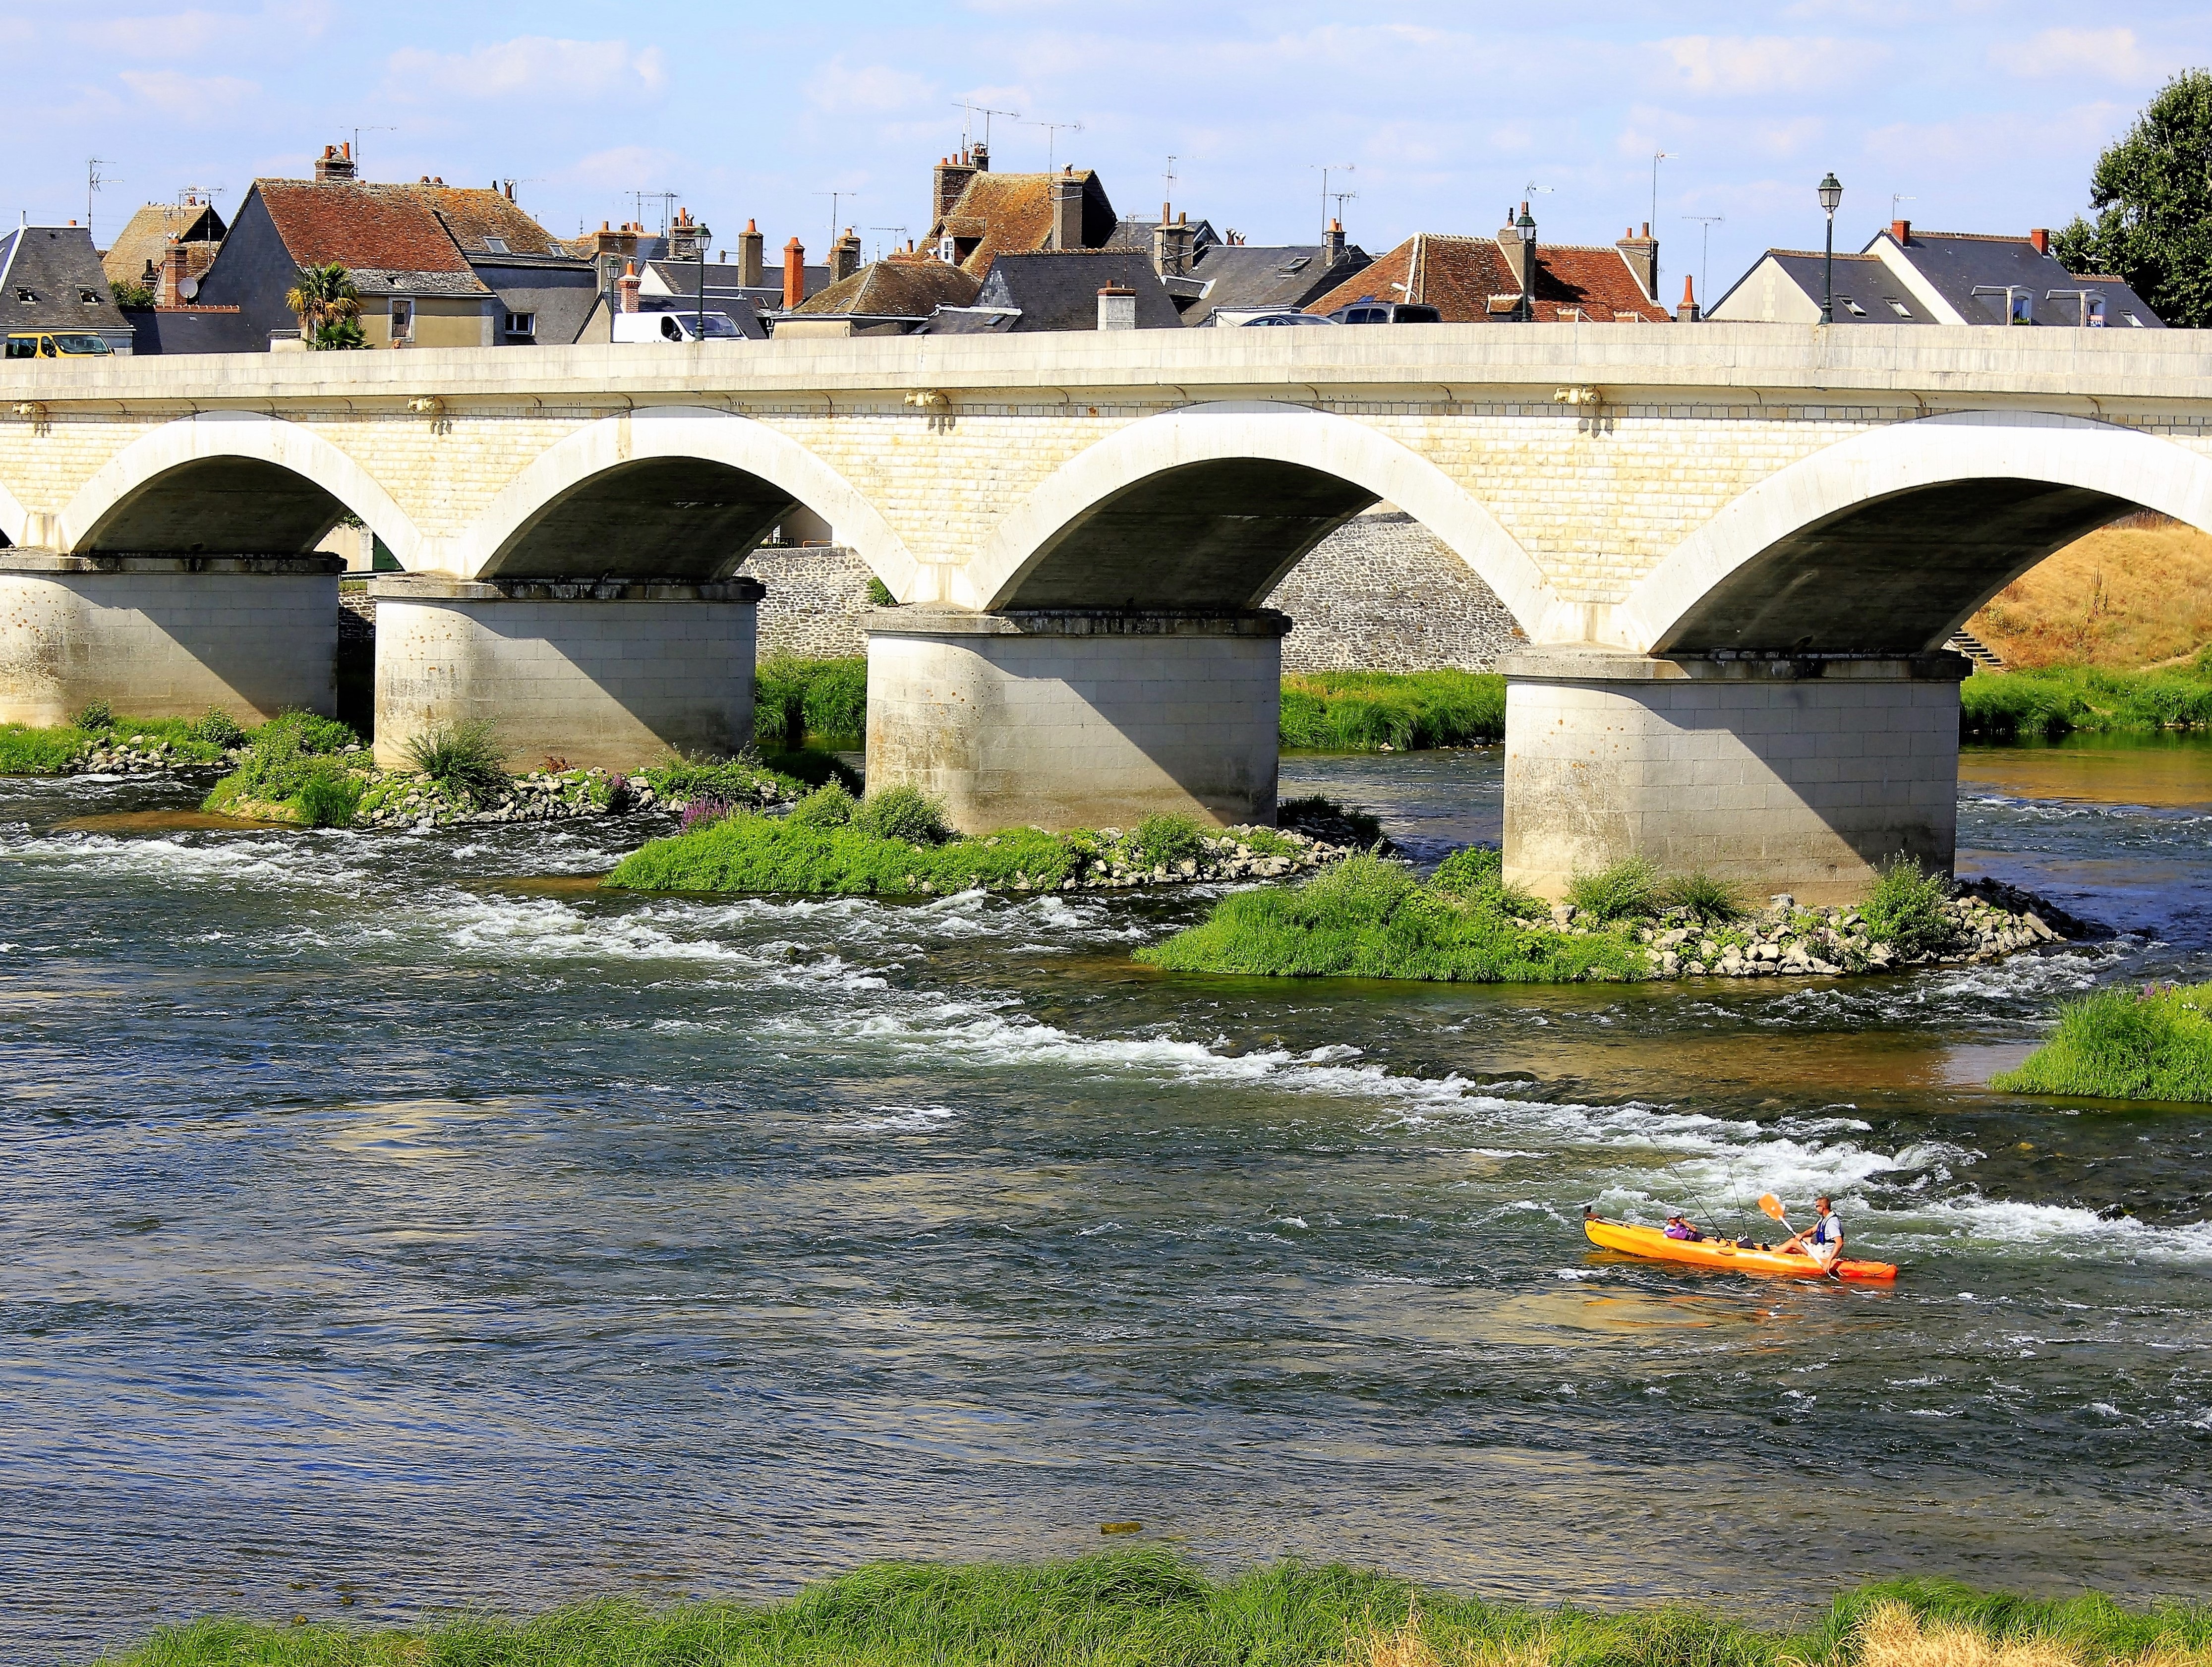
sea, coast, water, bridge, river, france, reservoir, waterway, waters, loire, arch bridge, nonbuilding structure